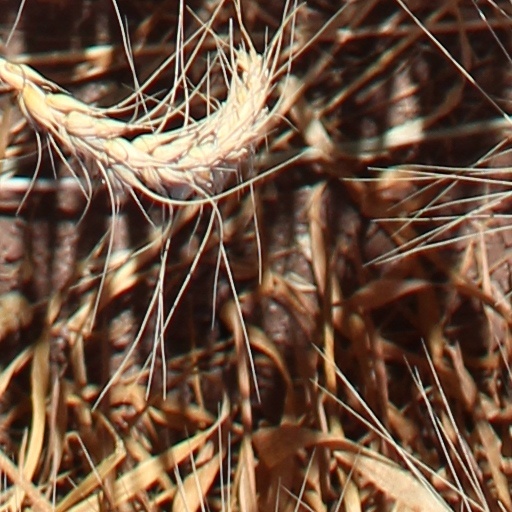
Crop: wheat